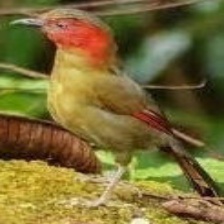
Species: SCARLET FACED LIOCICHLA
Scientific name: LIOCICHLA RIPPONI